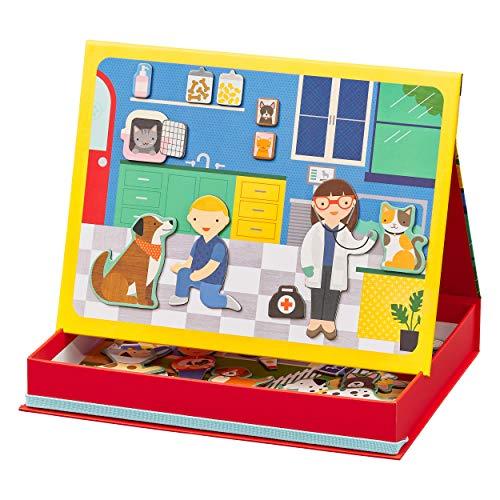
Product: Petit Collage Magnetic Play Scene, Pet Hospital, Ages 4+ Years
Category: Toys & Games | Dress Up & Pretend Play | Pretend Play | Magnetic & Felt Playboards
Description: Easel style box with elastic closure - includes 2 different scenes and 50 magnetic play pieces.
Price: $25.19
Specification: ProductDimensions:9.2x7x1.2inches|ItemWeight:1.1pounds|ShippingWeight:1.1pounds(Viewshippingratesandpolicies)|ASIN:B07V4SW1XT|Itemmodelnumber:PTC336|Manufacturerrecommendedage:4-12years